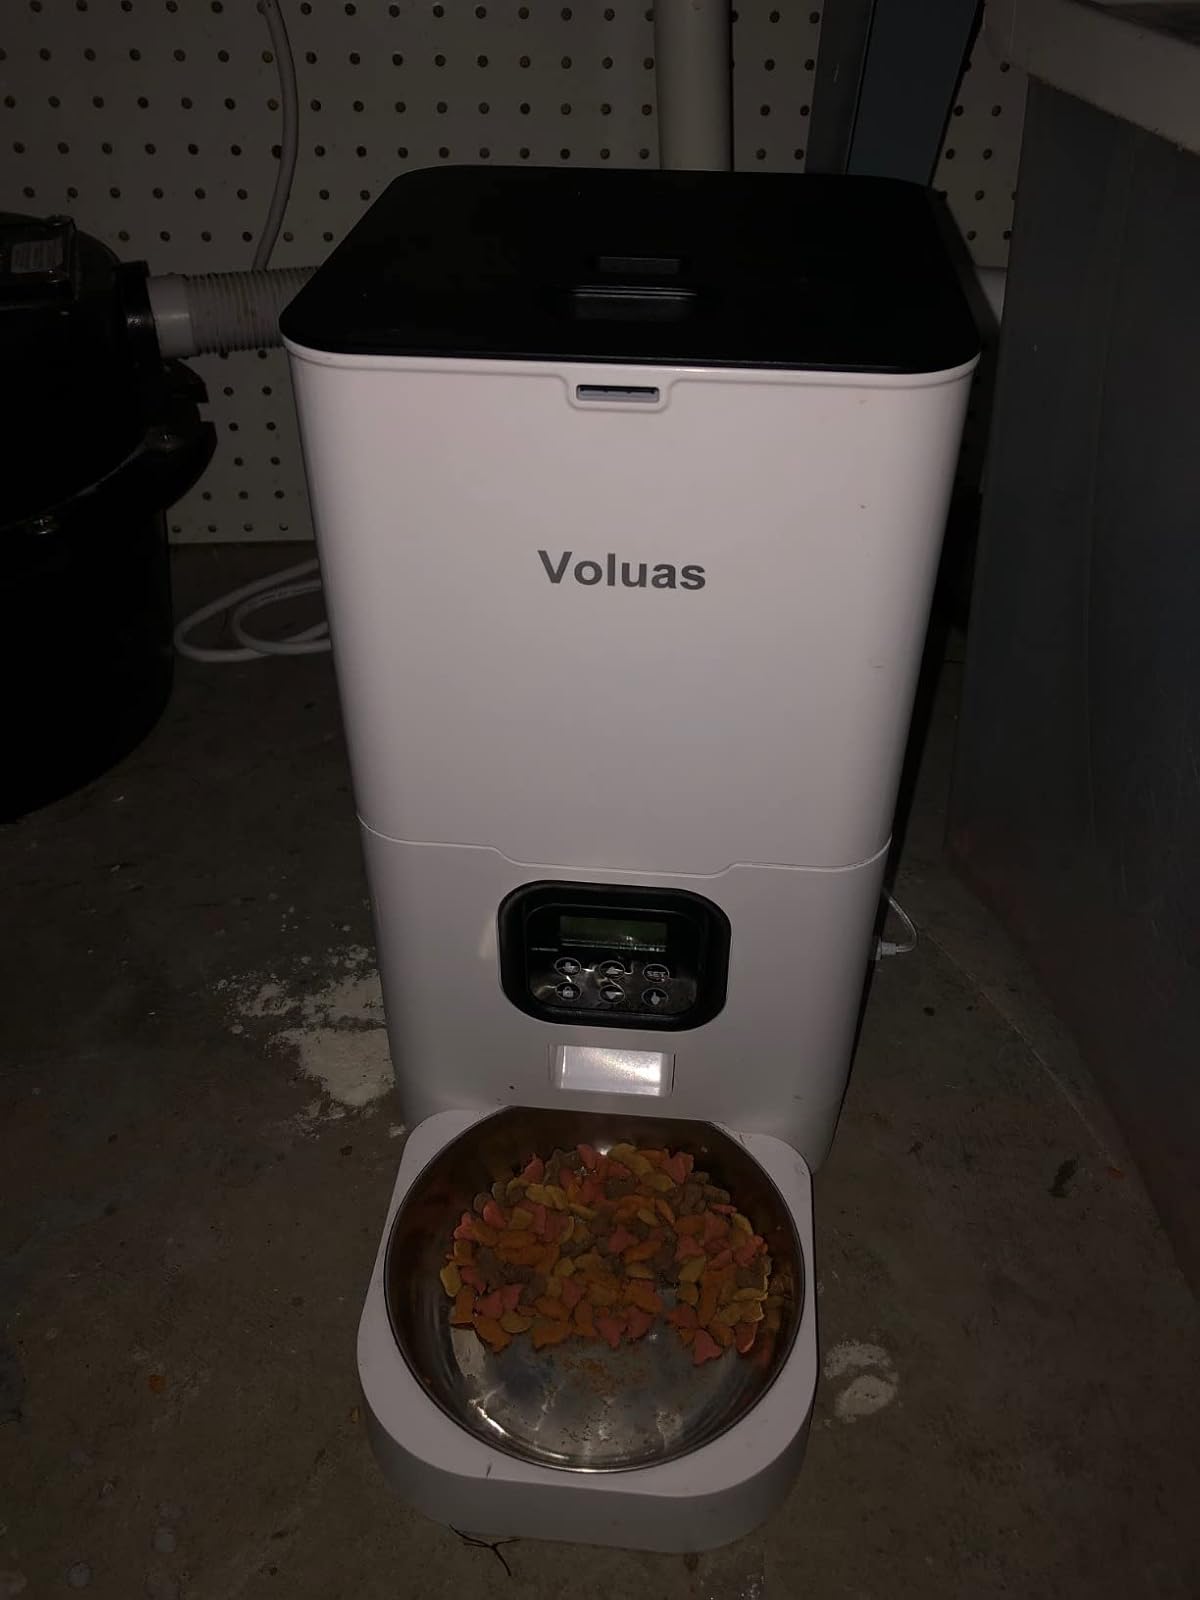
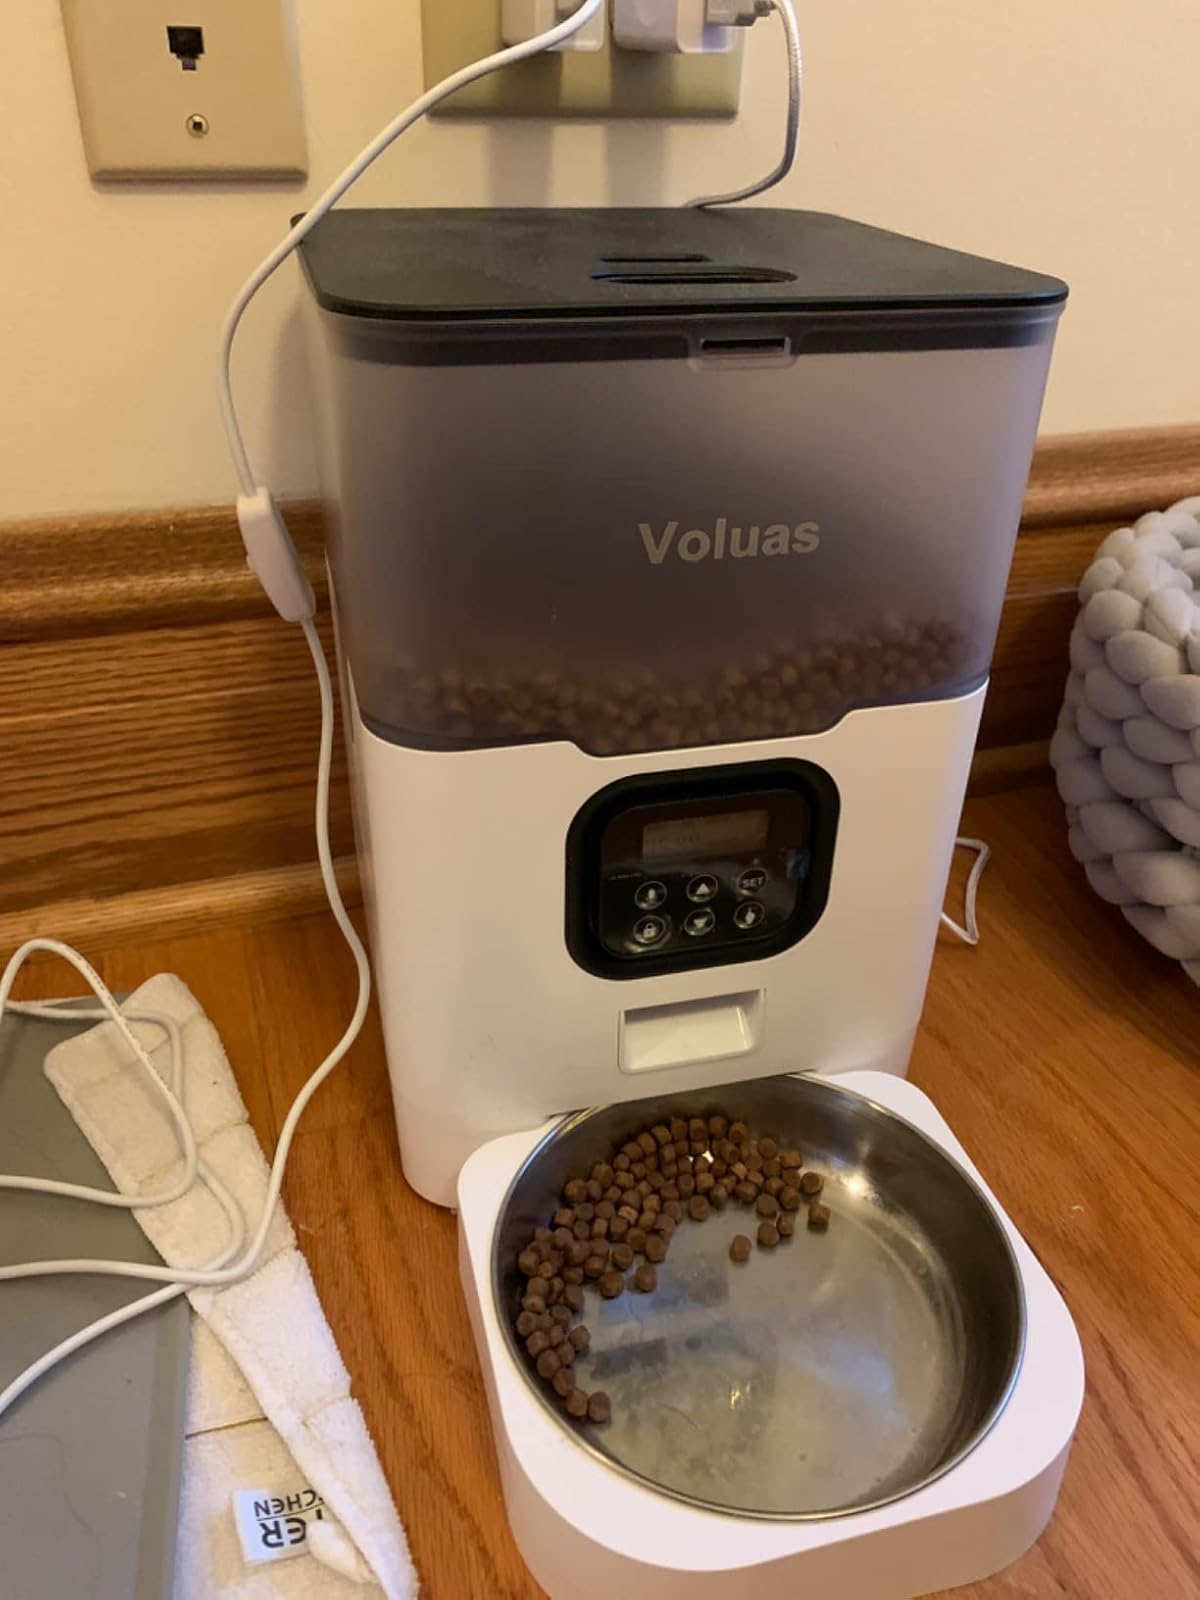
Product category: items_feeder
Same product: no